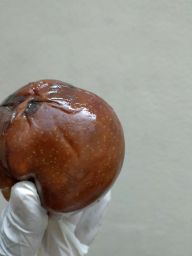
Fruit: Apple
Quality: Bad